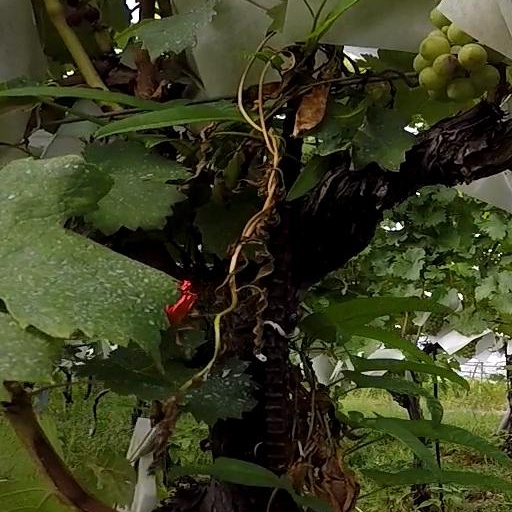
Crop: grape